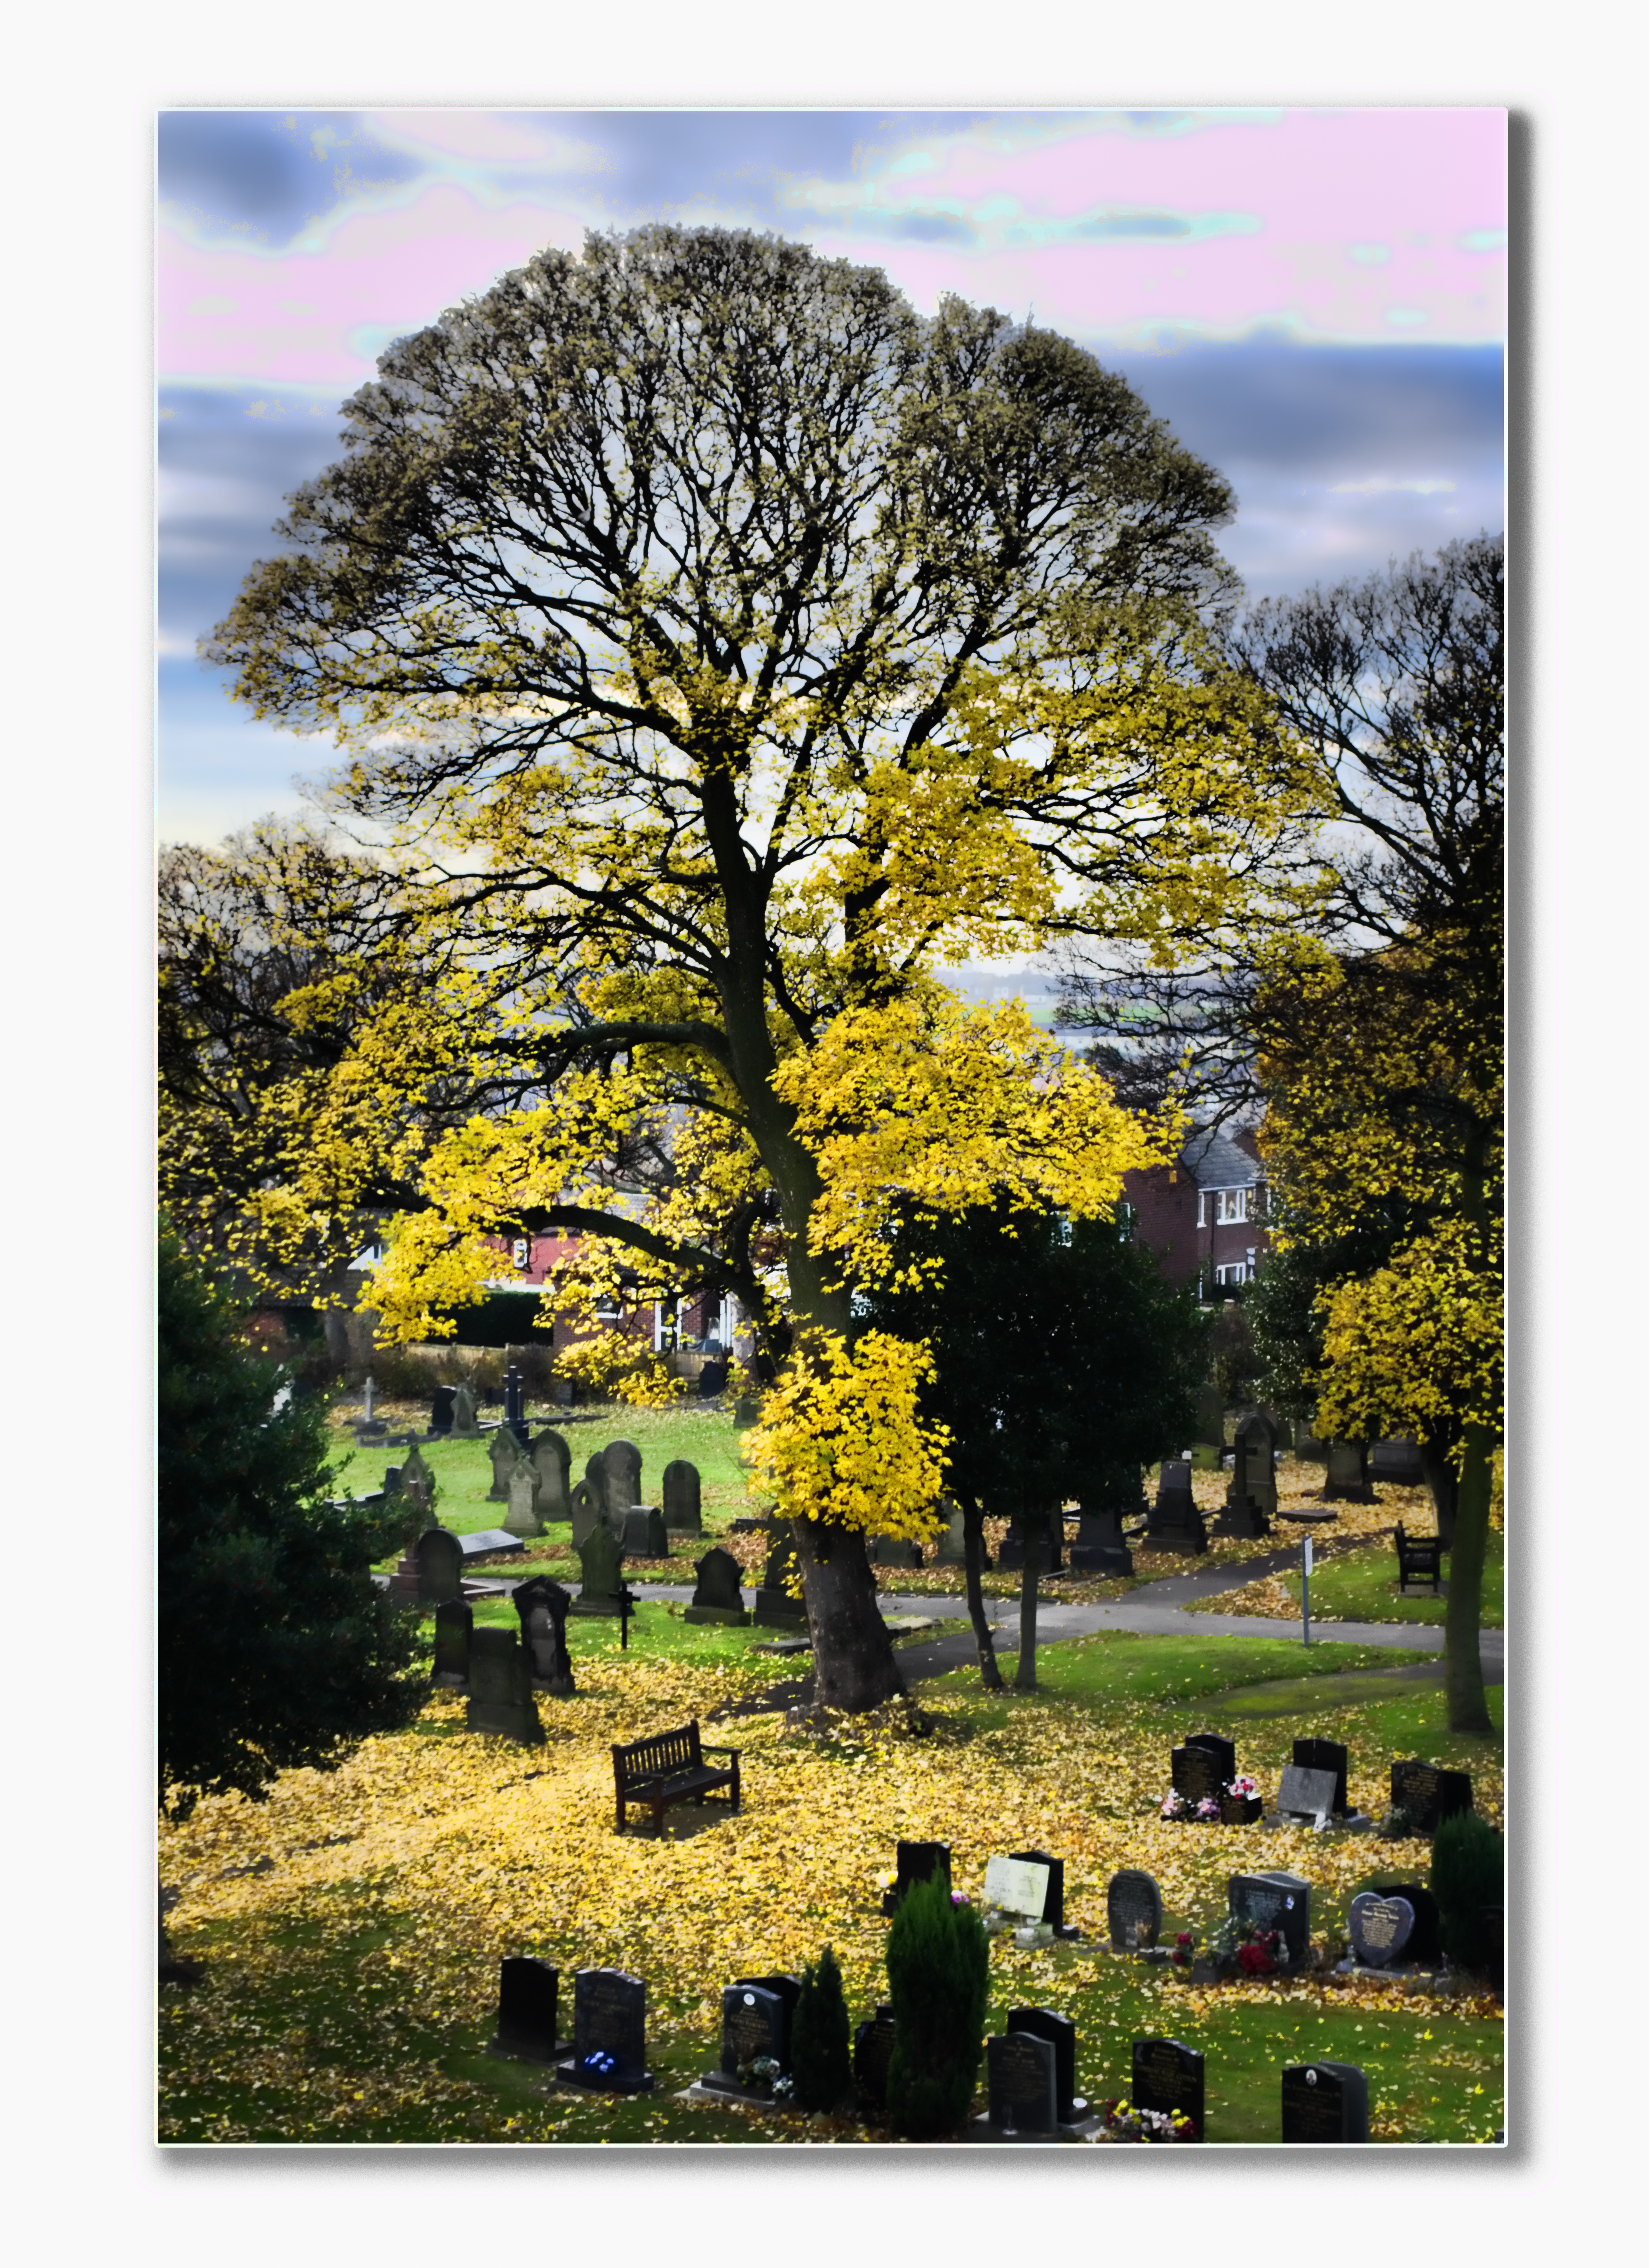
tree, plant, flower, autumn, season, flowering plant, woody plant, land plant